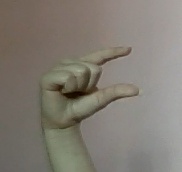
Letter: dal